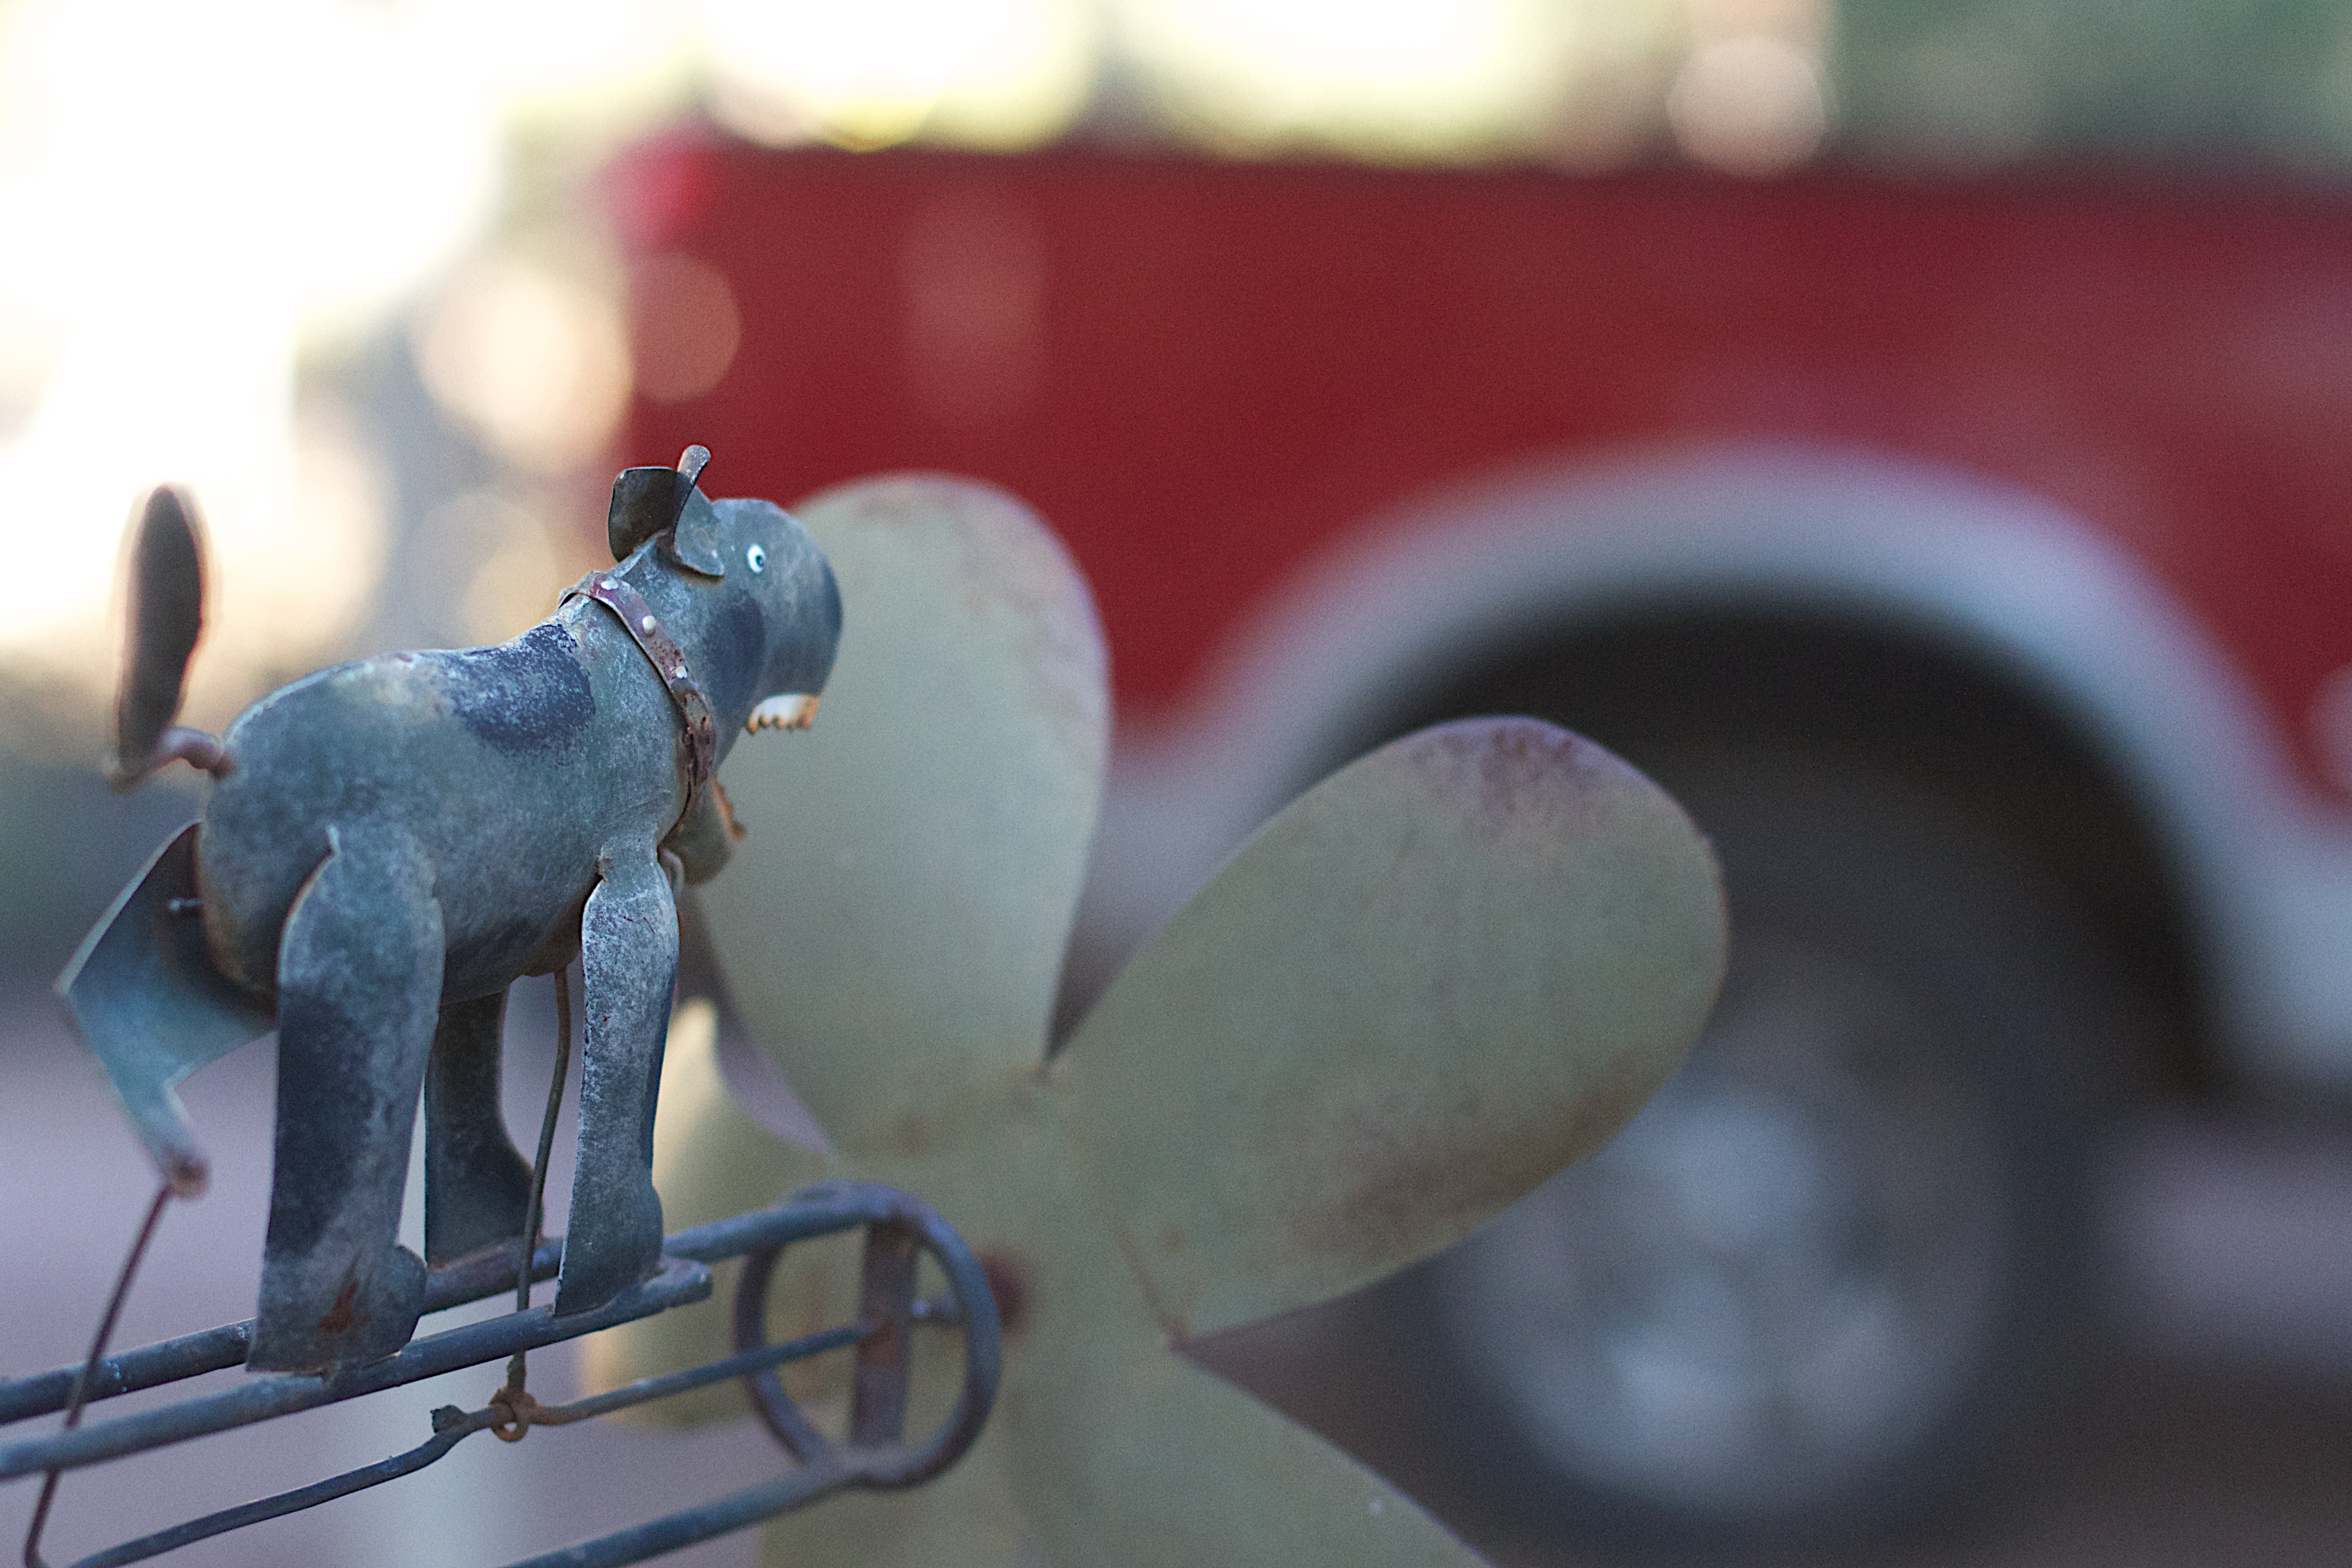
red, vehicle, color, spike, close up, macro photography